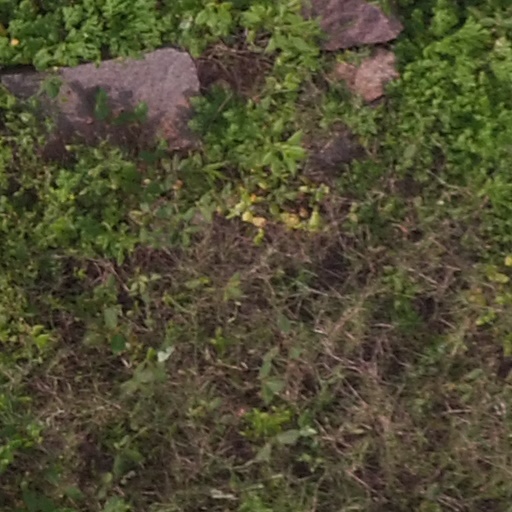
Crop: maize; corn